Carlo Chiarlo

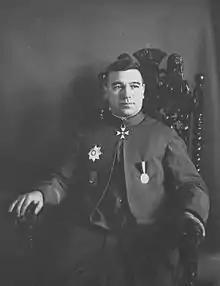
Portrait.

Carlo Chiarlo (4 November 1881 – 21 January 1964) was an Italian cardinal of the Roman Catholic Church. He served as nuncio to several countries, mostly Latin American, and was elevated to the cardinalate in 1958.